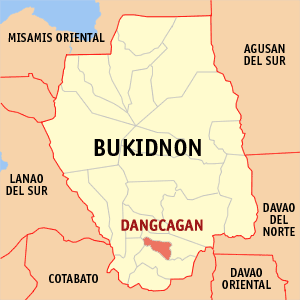
Dangcagan est une municipalité de la province de Bukidnon, aux Philippines.